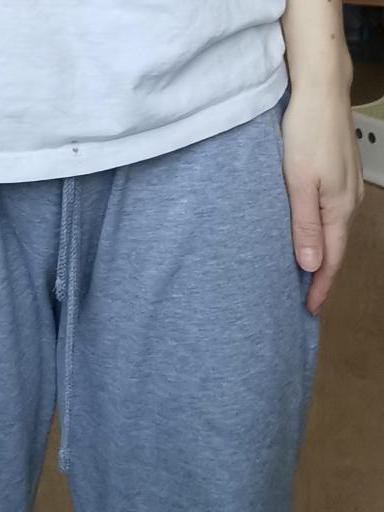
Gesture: no_gesture